Japanese Buddhist pantheon

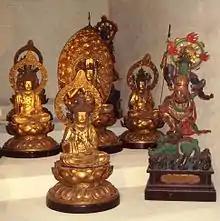
Five Matrix Bodhisattvas, guarded front right by Heavenly King Jikoku, and back right Heavenly King Tamon. Musée Guimet.

Beyond these five main Bodhisattvas, there exists a huge number of other Bodhisattvas, all beings who have postponed enlightenment for the benefit of helping mankind.